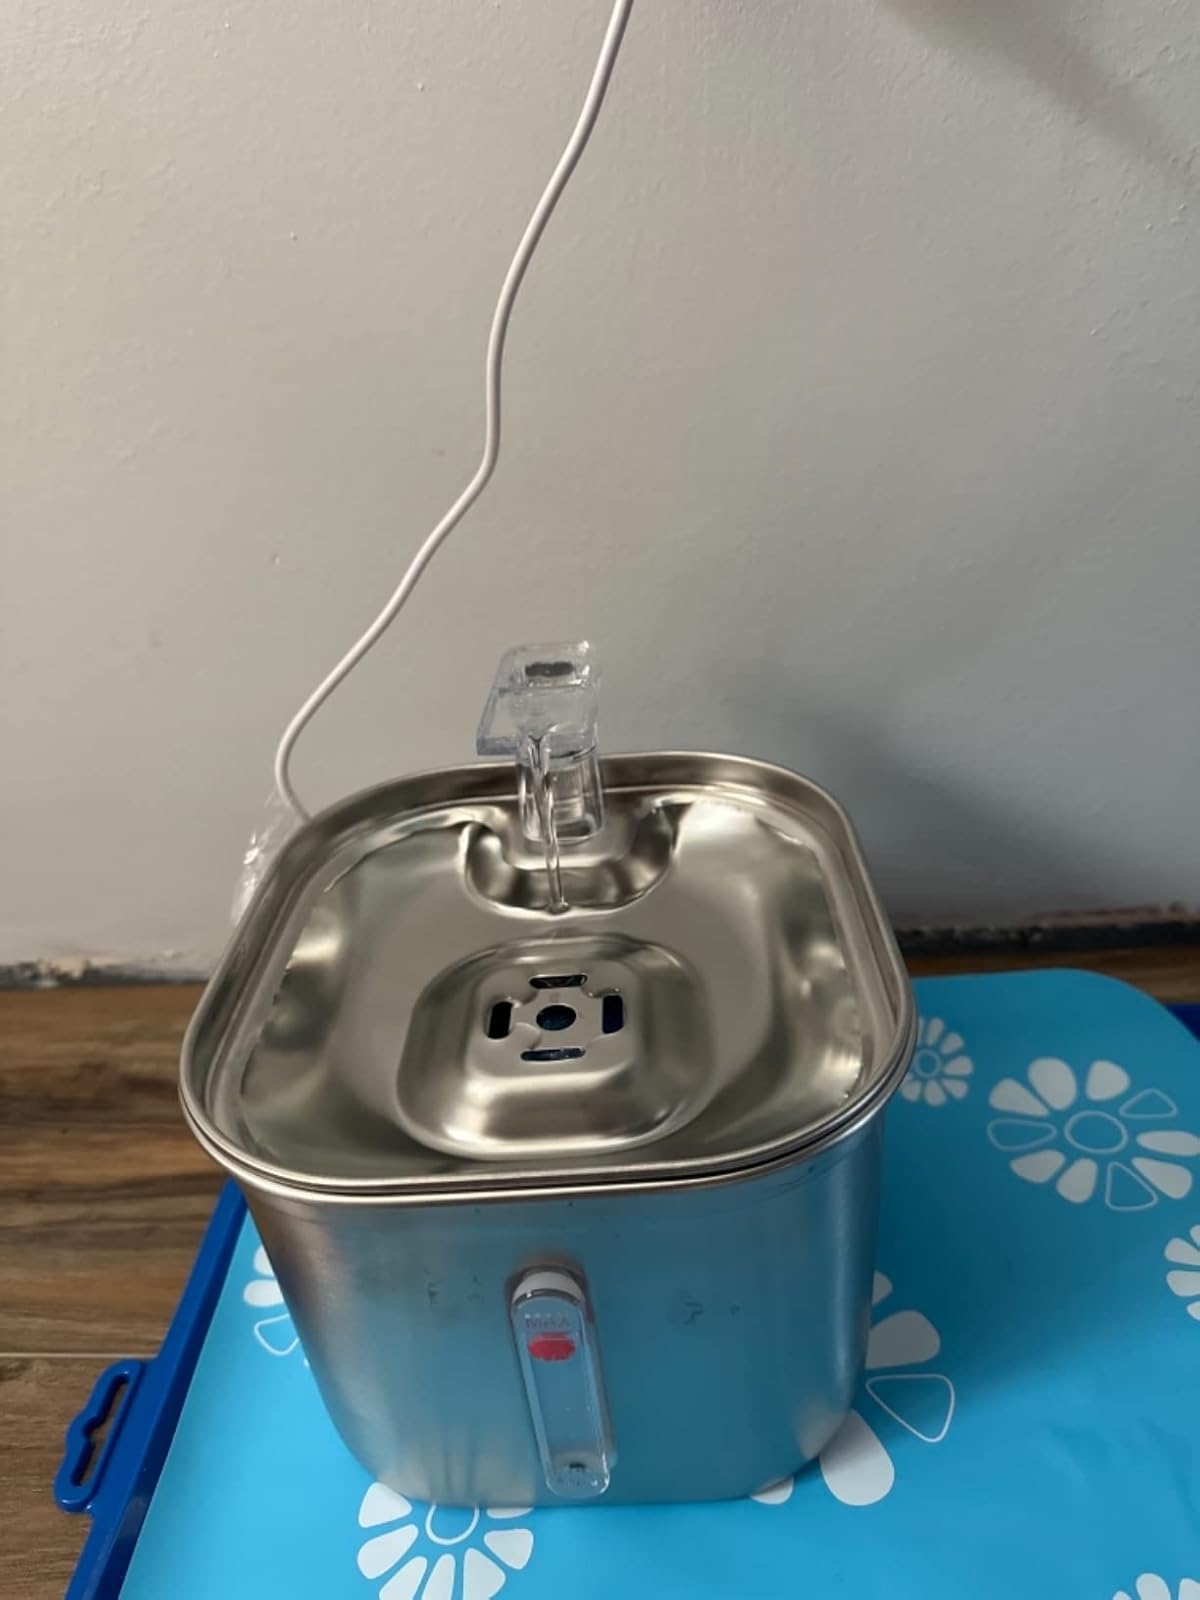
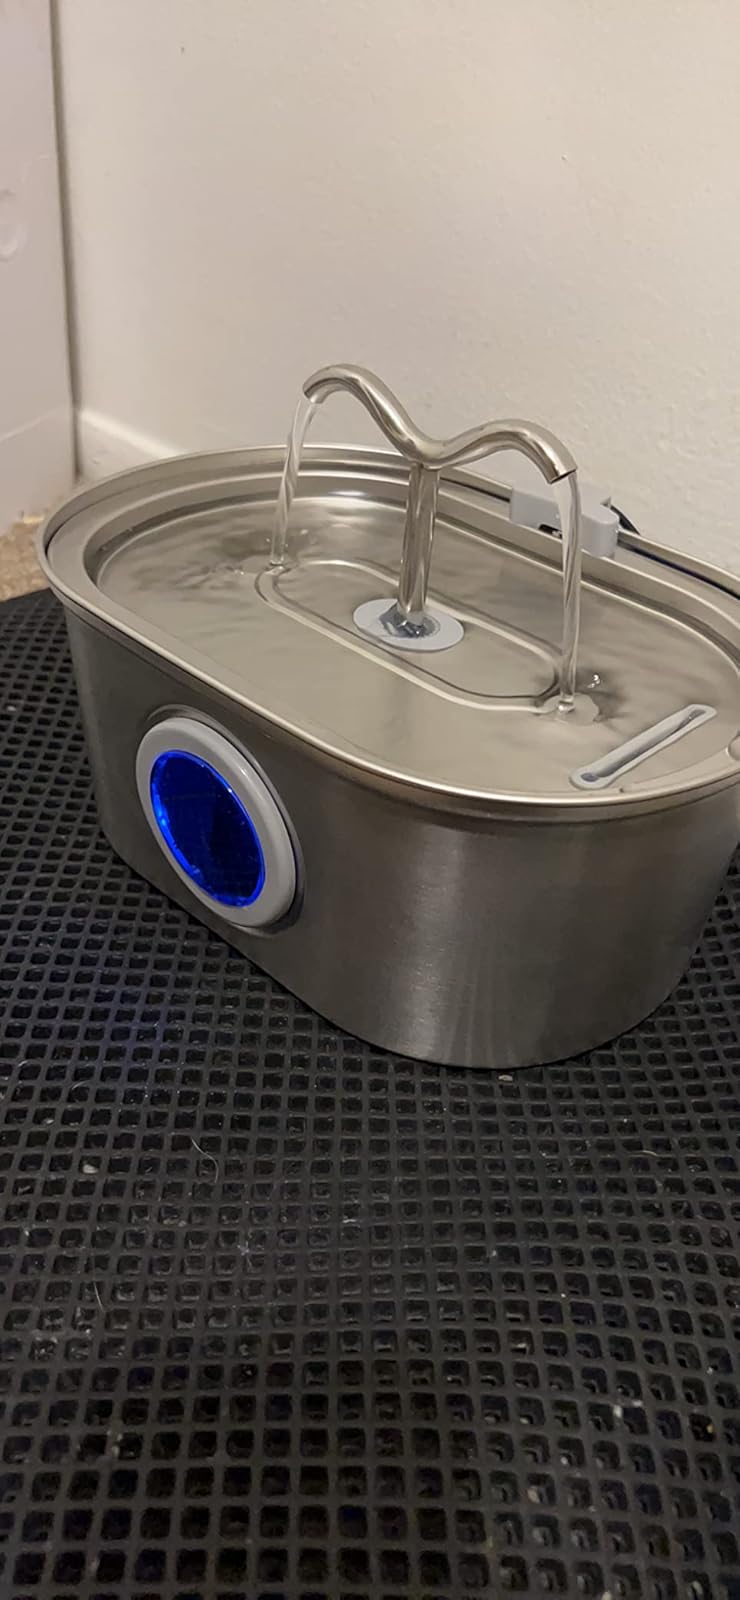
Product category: items_bowl
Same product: no